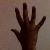
The image shows a hand gesture representing the number 5 in Indian Sign Language.